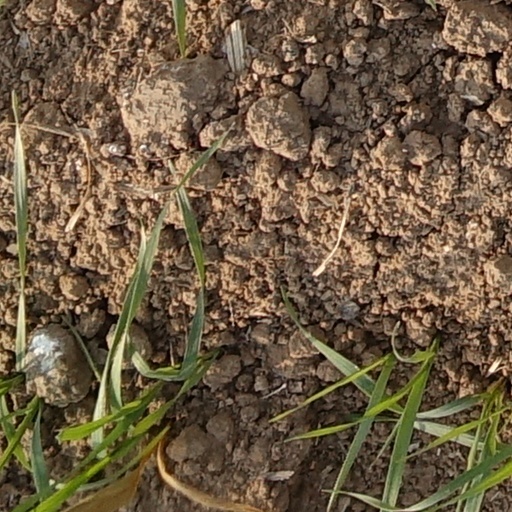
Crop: wheat